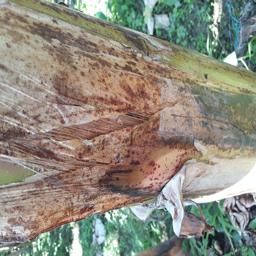
Label: PSEUDOSTEM WEEVIL